Central Library (Brooklyn Public Library)

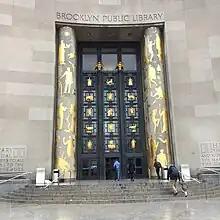
Detail of the entrance. The columns contain gilded bas-reliefs by C. P. Jennewein, and the screen contains 15 panels by Thomas H. Jones.

By the early 21st century, most of the building's administrative functions had been moved to Queens. The BPL announced in 2004 that it would spend $16 million rebuilding its main terrace to designs by Vincent Benic. The BPL also wished to build a 200-seat auditorium underneath the terrace; the auditorium had been part of Almirall's original design but had never been constructed because of a lack of money. By 2005, more than $14 million had been raised for the terrace and auditorium. During the renovation, labor unions complained that the BPL was hiring non-union contractors. The second floor was renovated in 2006, at which point the Brooklyn Collection's reading room opened. The auditorium, which was supposed to be completed in mid-2007, opened that October and was named for S. Stevan Dweck, a doctor who donated $1.5 million. The BPL raised $100,000 for further improvements to the Central Library during 2009.